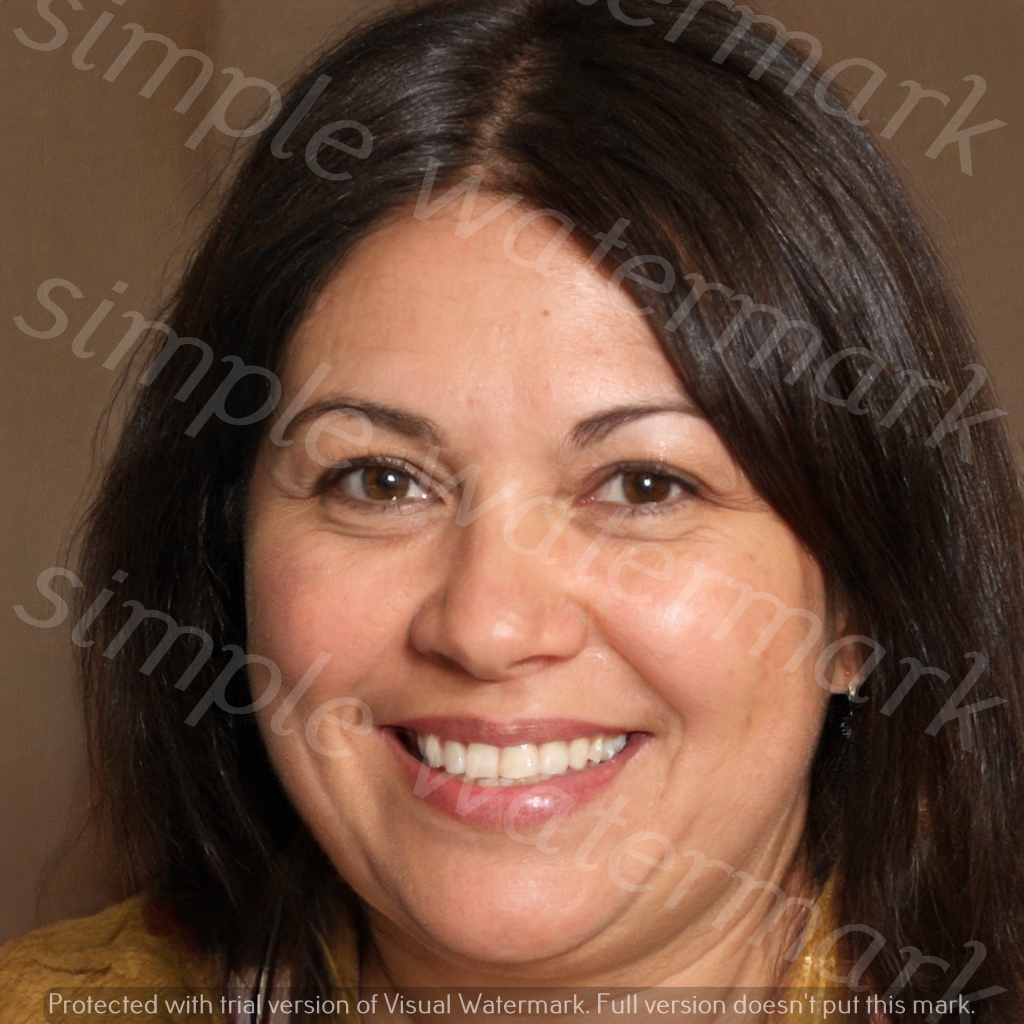
Label: Watermark